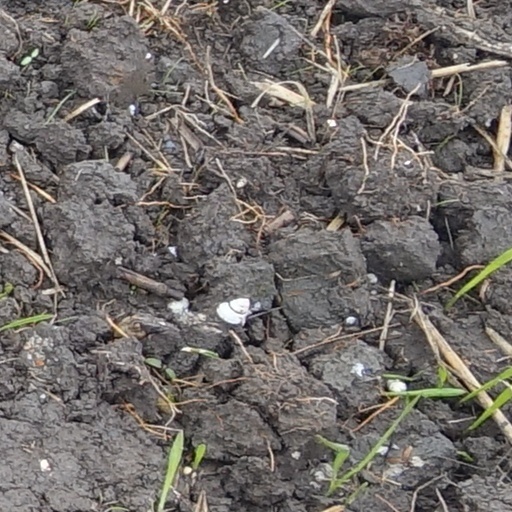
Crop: wheat